Aayiram Roobai

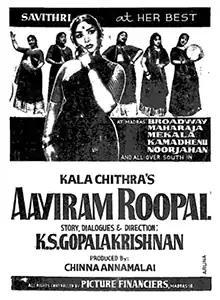
Film poster

Aayiram Roobai is 1964 Indian Tamil-language film, directed and written by K. S. Gopalakrishnan. It stars Gemini Ganesan and Savitri Ganesh. The film was released on 3 December 1964.